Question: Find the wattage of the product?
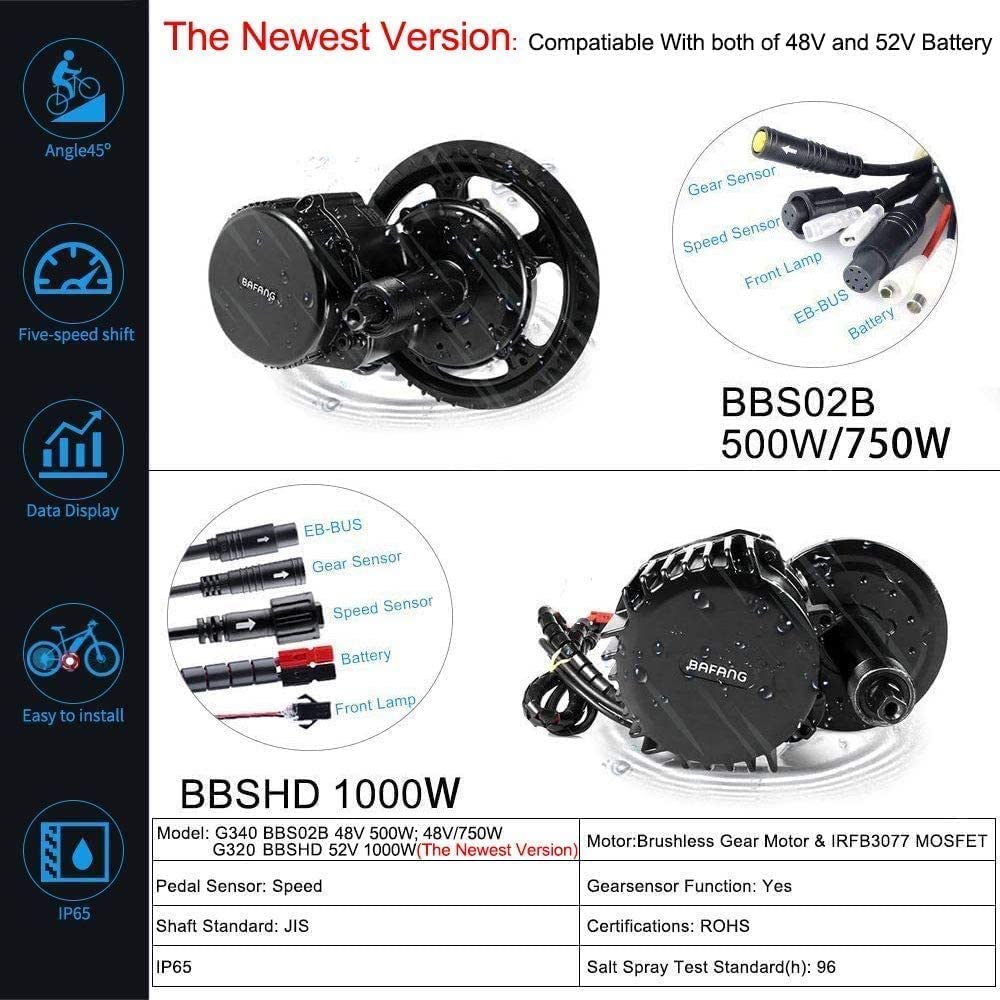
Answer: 750.0 watt